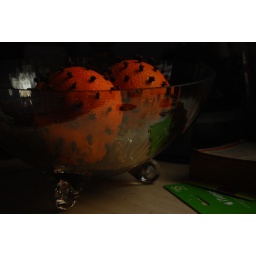
The rain had started tapping. On the window near my bed